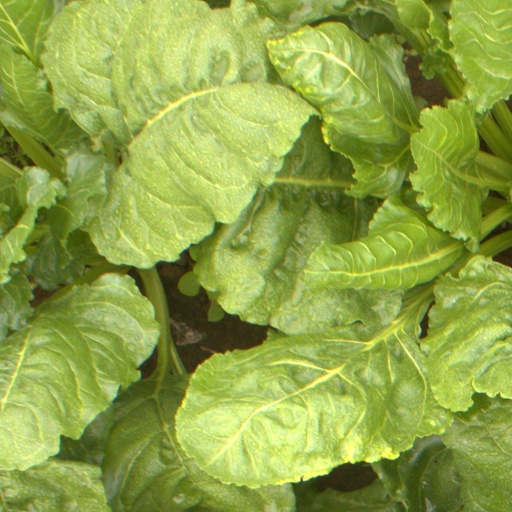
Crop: sugar beet